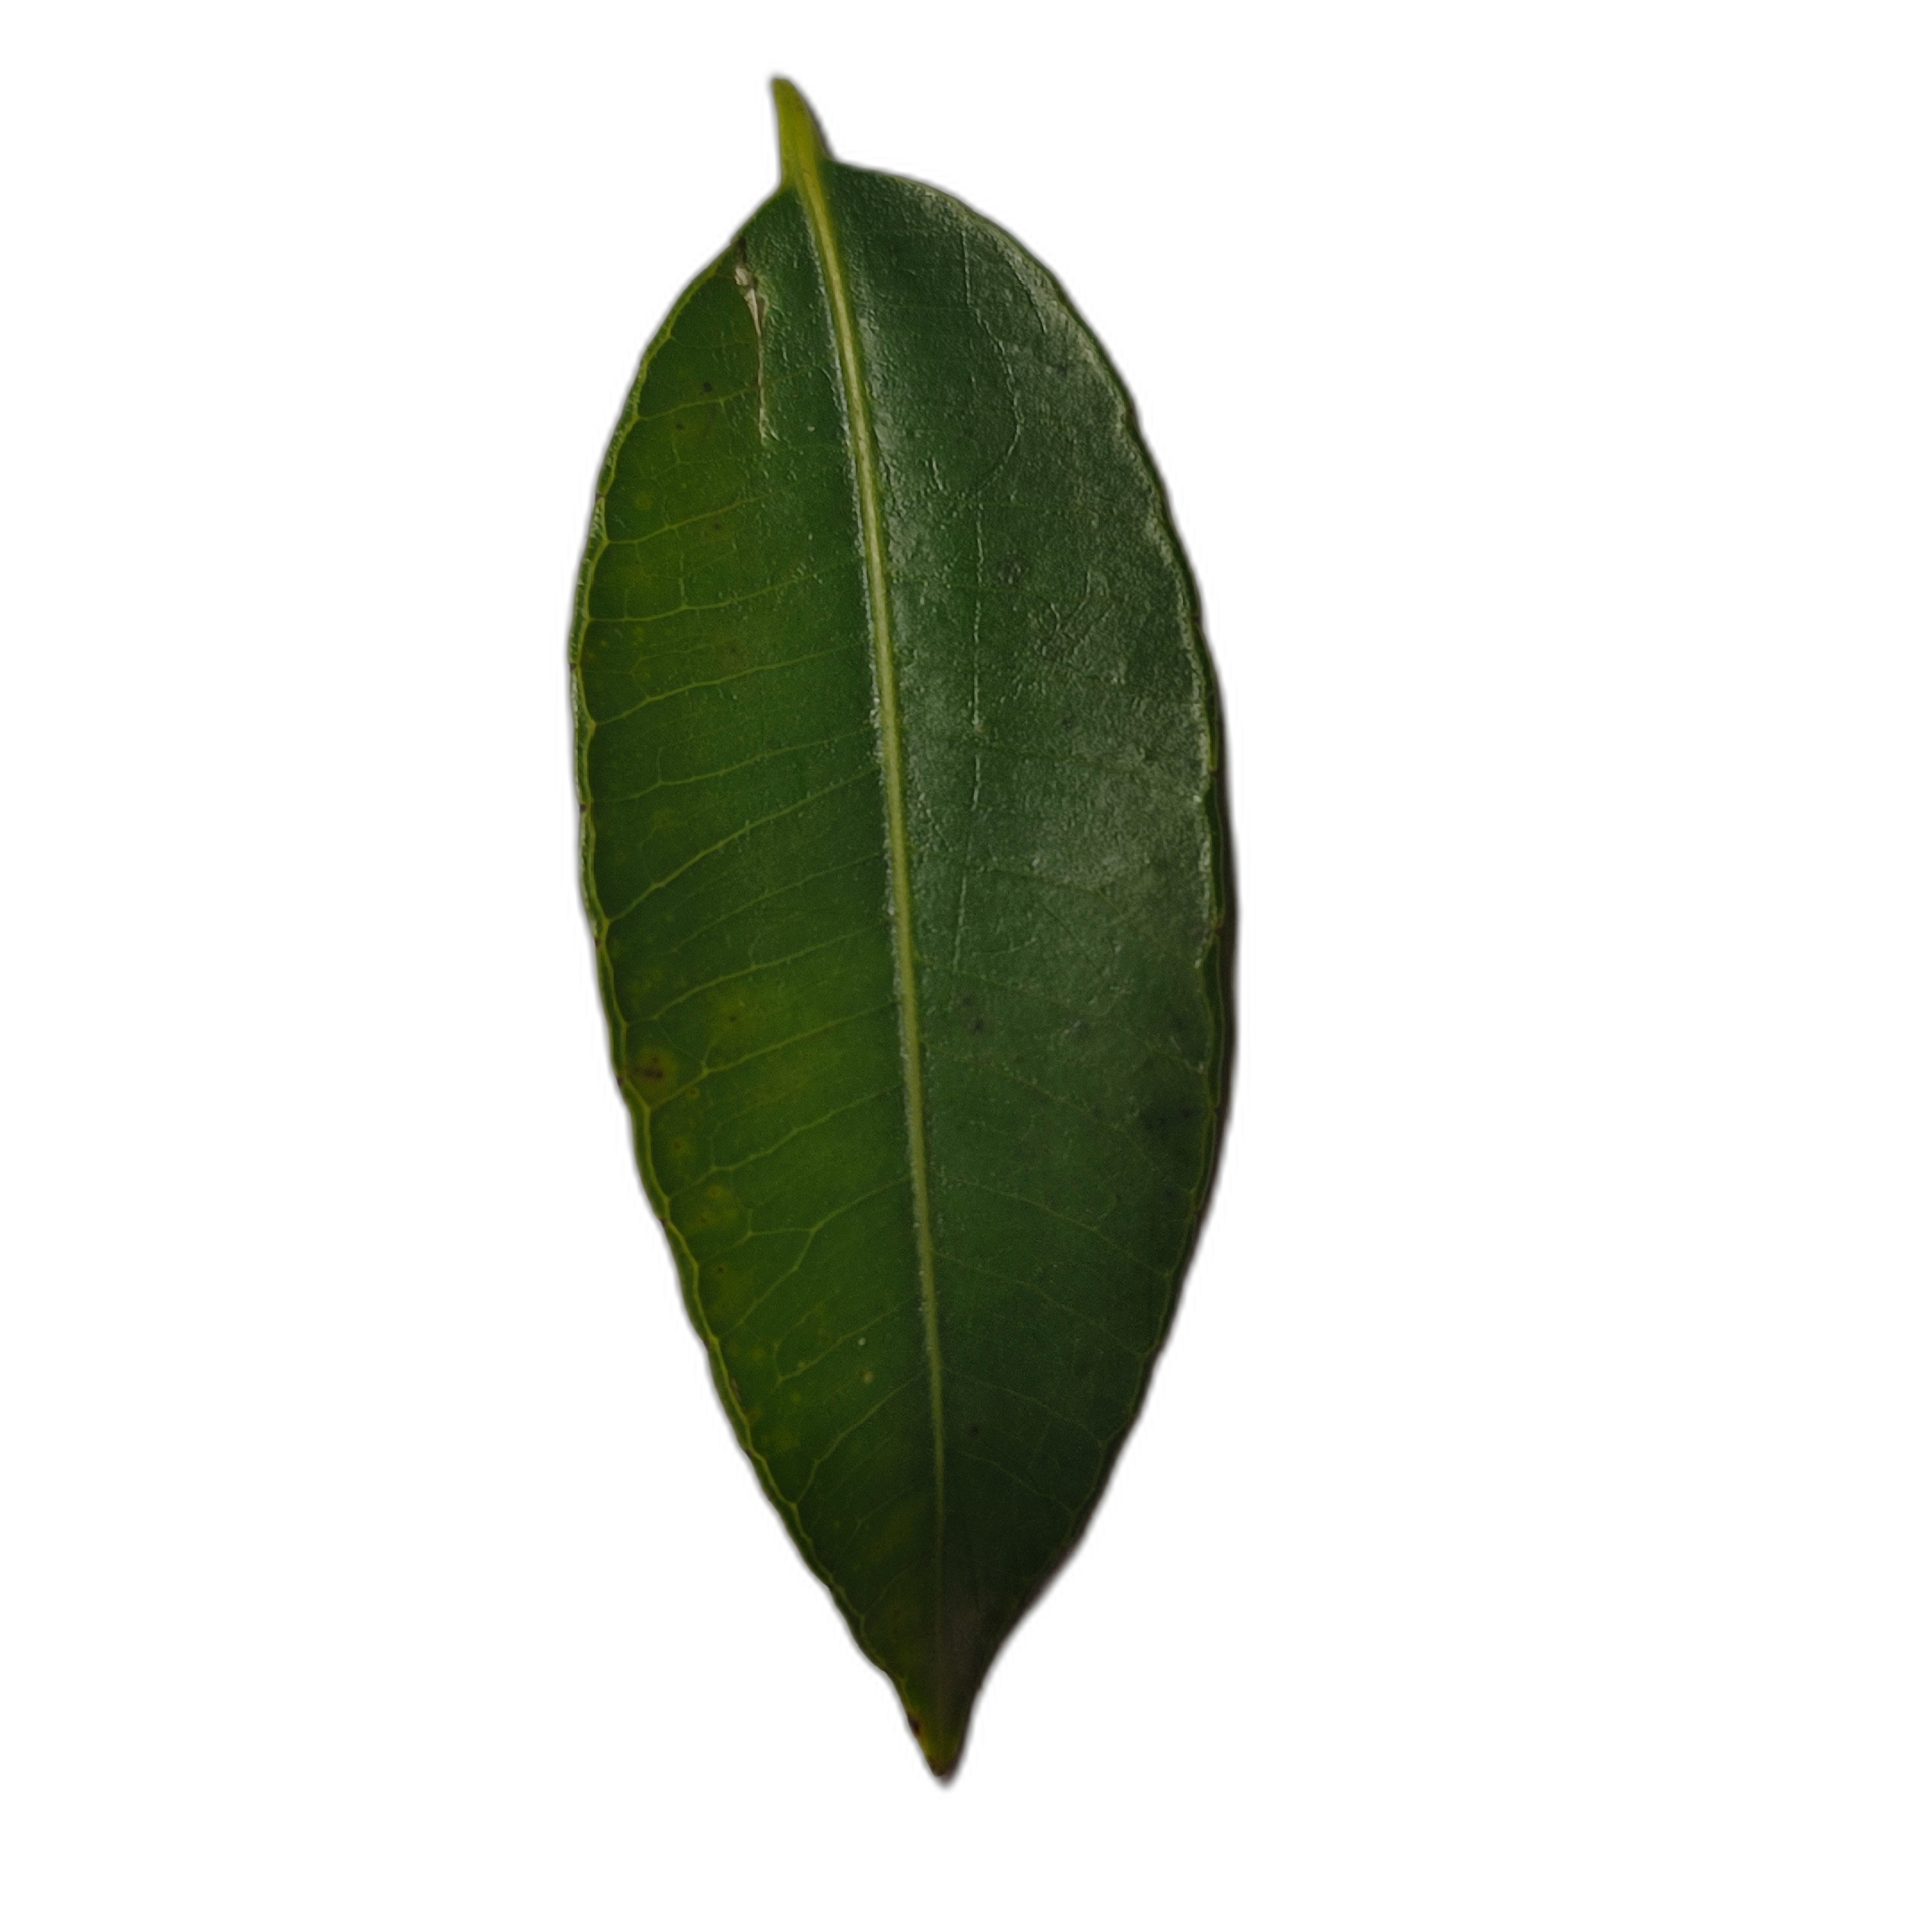
Label: healthy